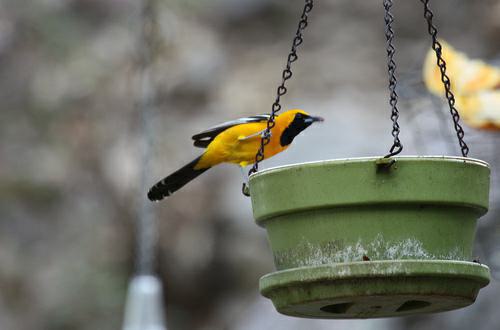
A photo of a hooded oriole